Paul Vathis

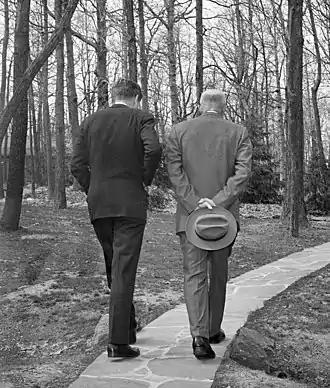
"Serious Steps", Vathis's Pulitzer Prize-winning photograph

He joined the AP in Philadelphia, in 1946; he spent most of his career at the Harrisburg, Pennsylvania bureau of the AP, starting in 1952.